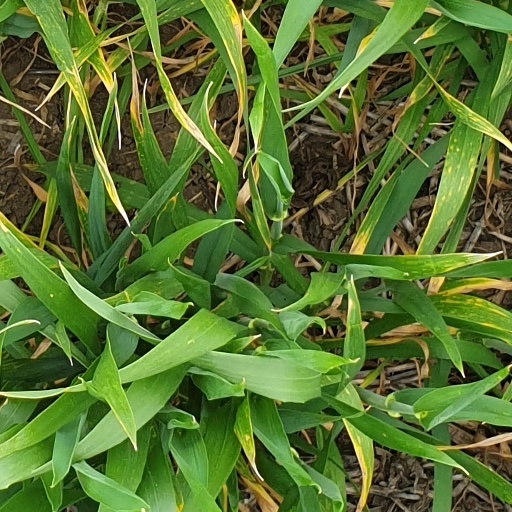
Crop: wheat